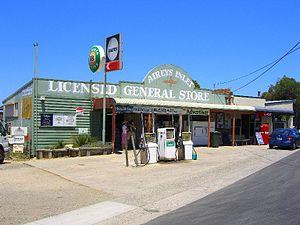
Aireys Inlet est un village côtier de l'État de Victoria, en Australie. Il est situé à 104 km au sud-ouest de Melbourne, sur la Great Ocean Road. Sa population s'élevait à 1 148 habitants en 2006.